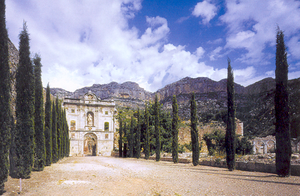
La chartreuse Notre-Dame de Scala Dei, en français « Escalier de Dieu », est un ancien monastère de chartreux, situé au pied du Serra de Montsant, dans le village d'Escaladei, commune de La Morera de Montsant, province de Tarragone en Espagne. Elle est la première chartreuse de la péninsule ibérique.
La liste des chartreuses recense, par ordre alphabétique, toutes les chartreuses du monde actuellement habitées ou non par des moniales chartreuses ou moines chartreux.